WMCN (FM)

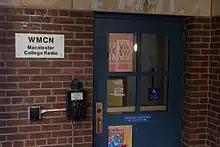

WMCN (91.7 FM) is a radio station broadcasting a variety format. Licensed to St. Paul, Minnesota, United States, the station serves an area relatively close to the Macalester College campus. The station is owned by Macalester College and operated by students. The station has held the WMCN call sign since July 30, 1979.